Wekerletelep

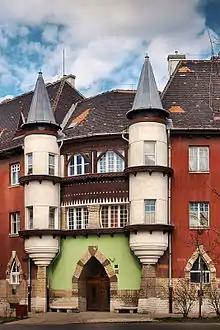
Wekerle estate Kós K. square

Construction began in 1908, and until 1925 when the Great Depression forced to abandon further development, 1007 houses were built containing 4412 apartments. One-story buildings placed along smaller streets had 2,3 or 4 individual apartments, and two-storey 6,8, and 12-apartment houses lined wider streets, forming a unique "spider web" street layout, centered on a round square with a large park in the middle.